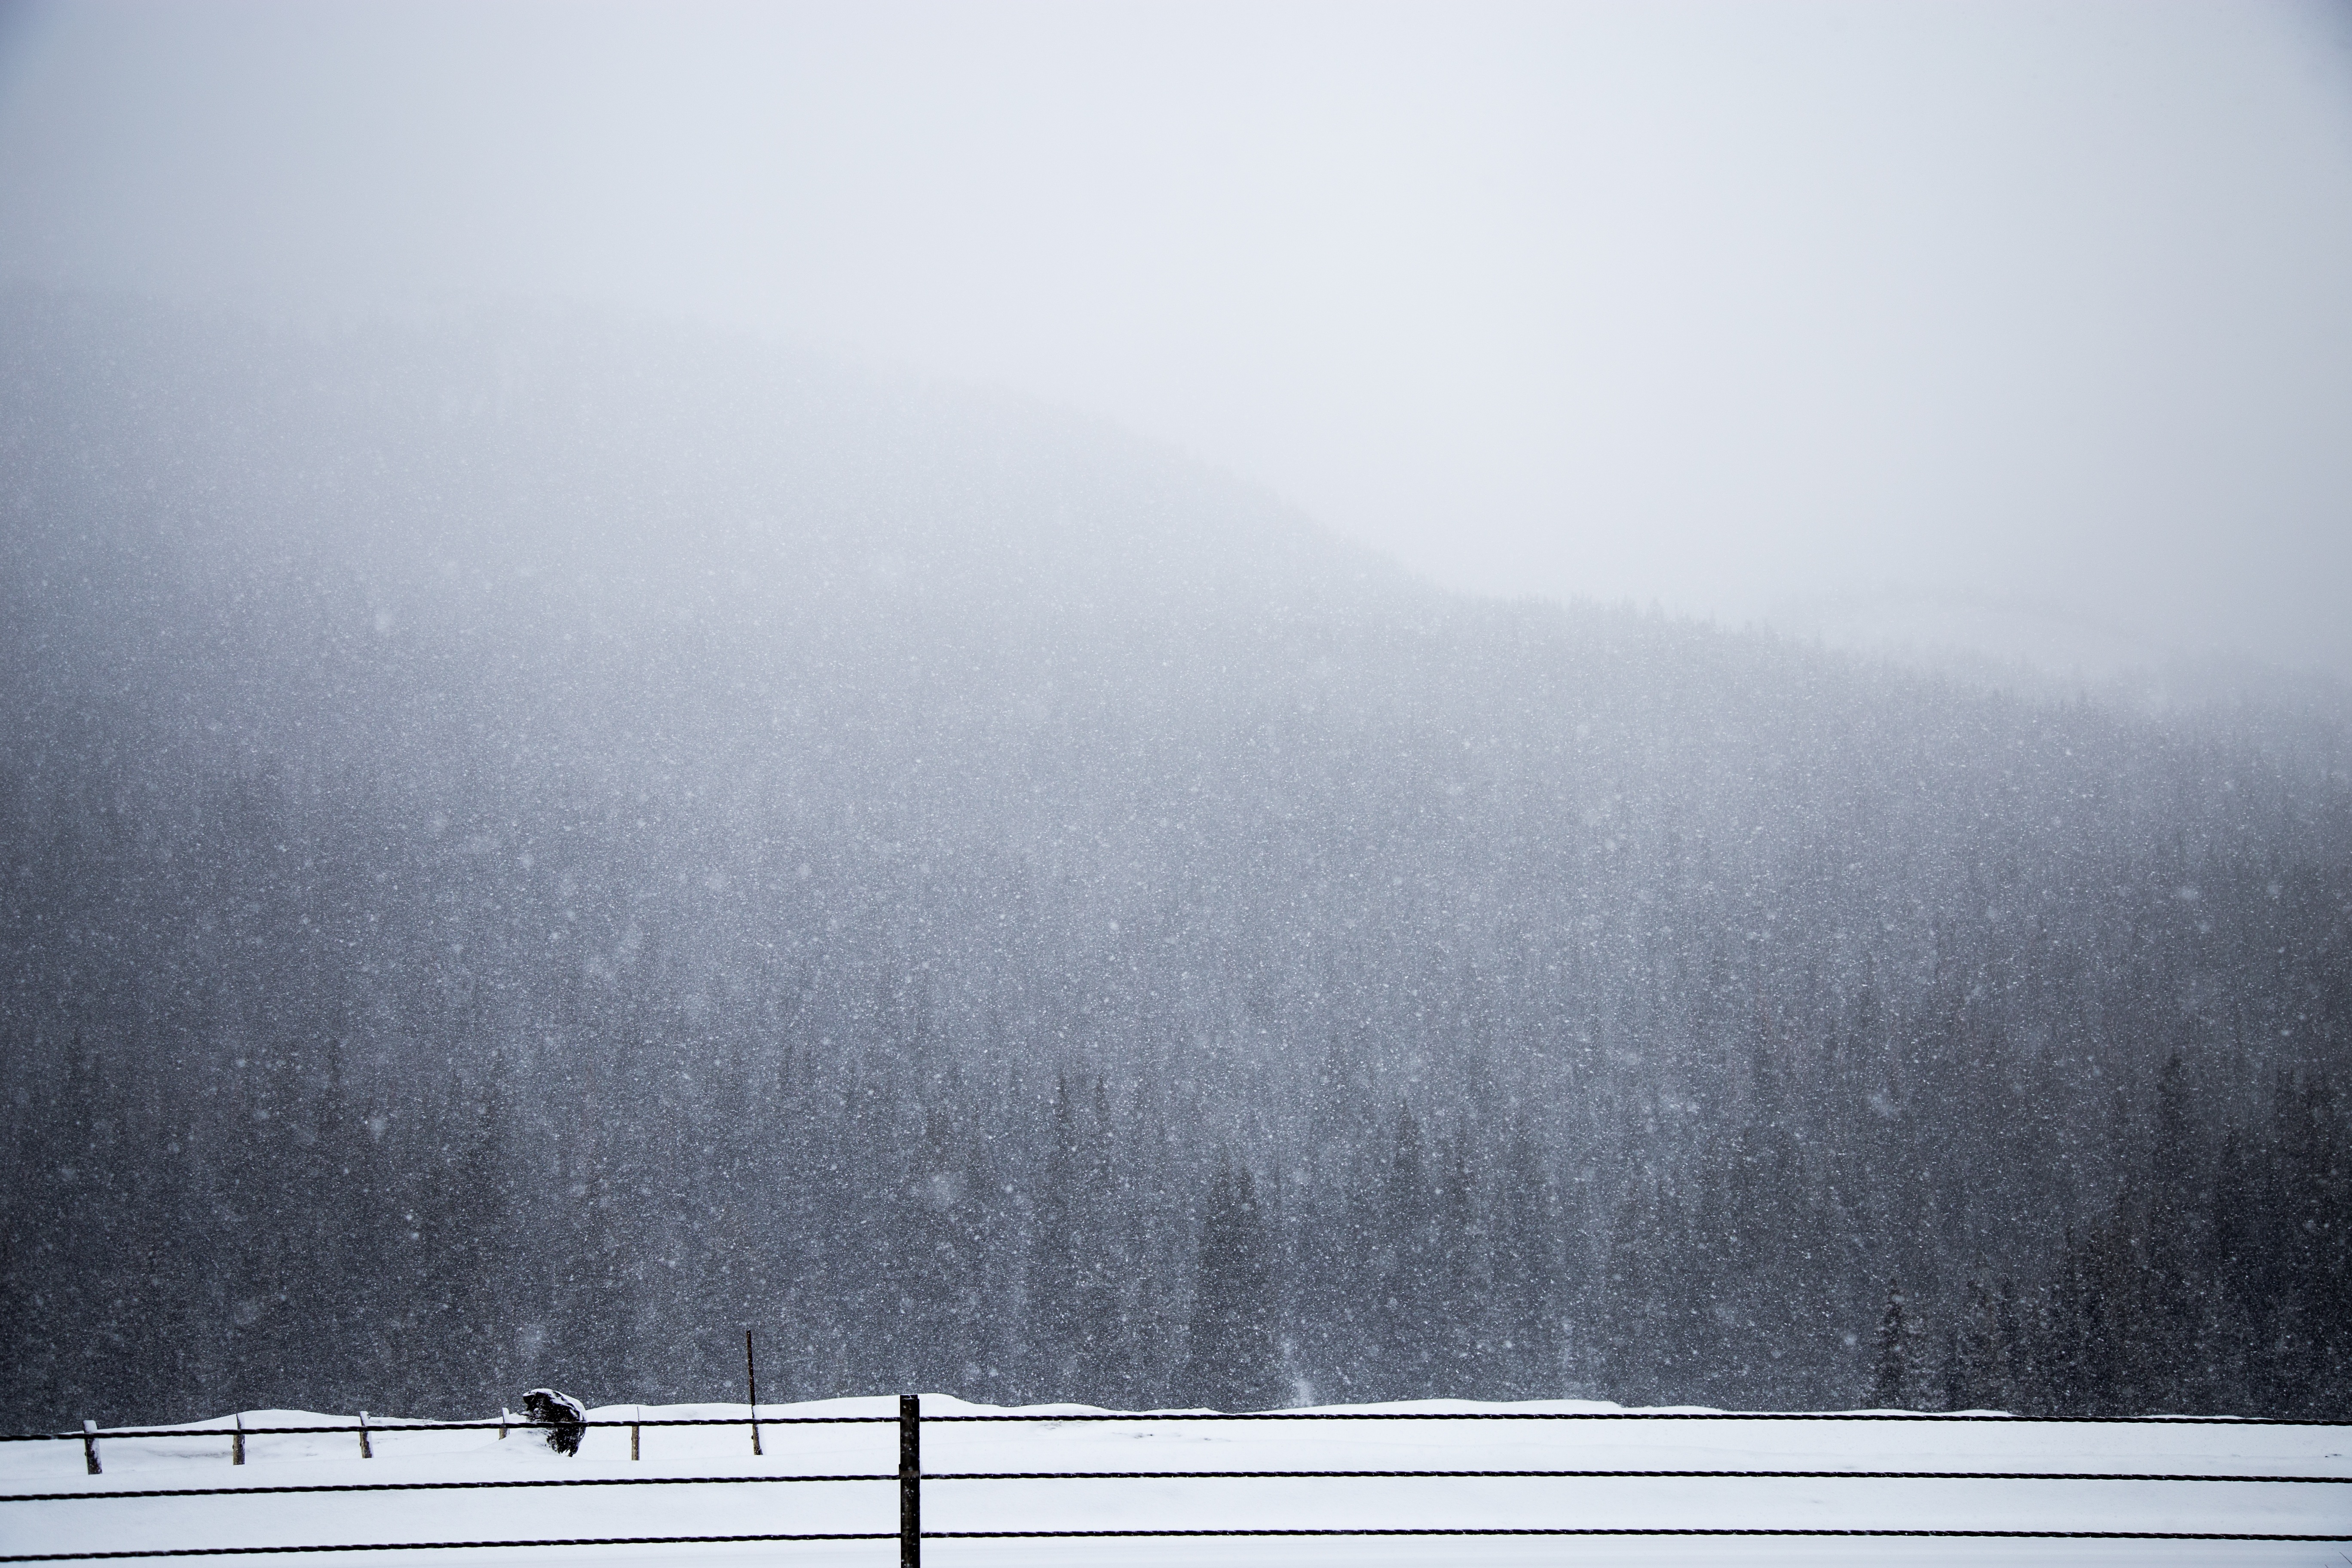
mountain, snow, winter, cloud, fog, mist, morning, hill, dawn, weather, haze, season, freezing, atmospheric phenomenon, atmosphere of earth, mountainous landforms